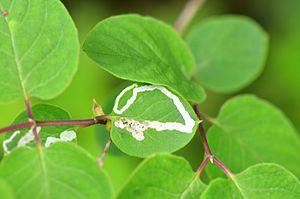
Chromatomyia lonicerae sur Camerisier à balais
Chromatomyia lonicerae, la Mineuse du Camerisier, est un insecte de l'ordre des diptères, de la famille des Agromyzidae dont la larve parasite les feuilles de Lonicera xylosteum.
Le Chèvrefeuille des haies ou Chèvrefeuille à balais est une espèce d'arbustes de la famille des Caprifoliacées. Il est parfois appelé Camérisier des haies, Camerisier à balais, Chamérisier, Chèvrefeuille à fleurs blanc-jaunâtre ou Sorian.